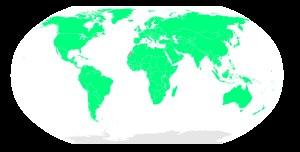
Les Jeux olympiques d'été de 2008, Jeux de la XXIXᵉ Olympiade de l’ère moderne, ont eu lieu à Pékin et dans six autres villes chinoises du 8 août au 24 août 2008. 11 028 athlètes provenant de 204 pays différents se sont affrontés dans 28 sports pour décrocher un total de 958 médailles.